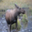
Label: deer